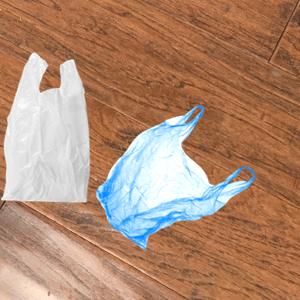
Label: plasticbags